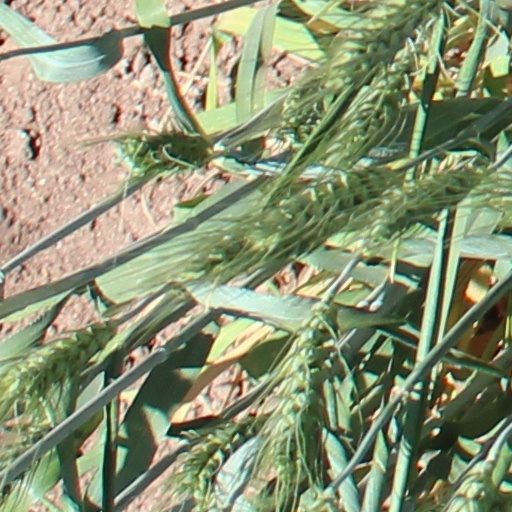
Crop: wheat